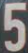
Number: 5